David Cameron

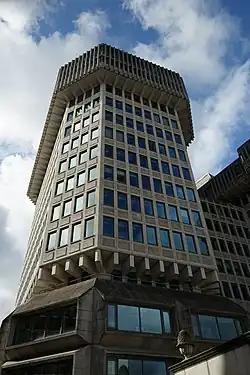
The Home Office at 102 Petty France, where Cameron worked during the 1990s

After leaving Eton in 1984 Cameron started a nine-month gap year. For three months, he worked as a researcher for his godfather Tim Rathbone, then Conservative MP for Lewes, during which time he attended debates in the House of Commons. Through his father, he was then employed for a further three months in Hong Kong by Jardine Matheson as a 'ship jumper', an administrative post.